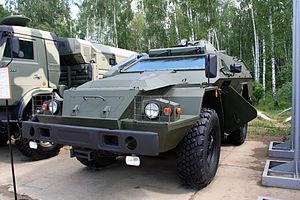
Le BPM-97 est un véhicule militaire russe équipant les gardes-frontières. Il s'agit d'un KAMAZ 43269 Vystrel blindé. Le véhicule est toujours à l'état de développement. Son évolution est le Bulat.